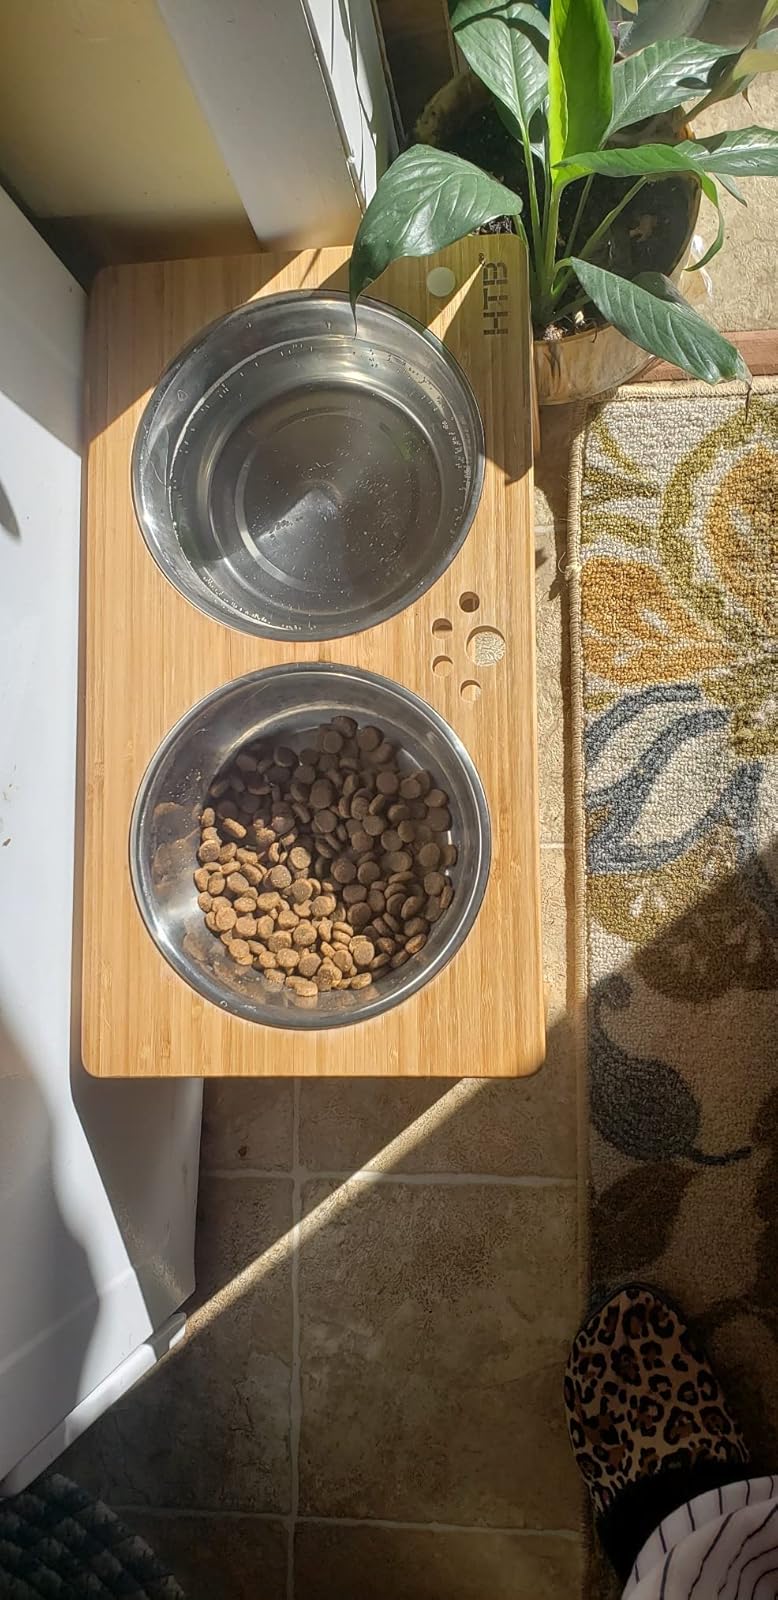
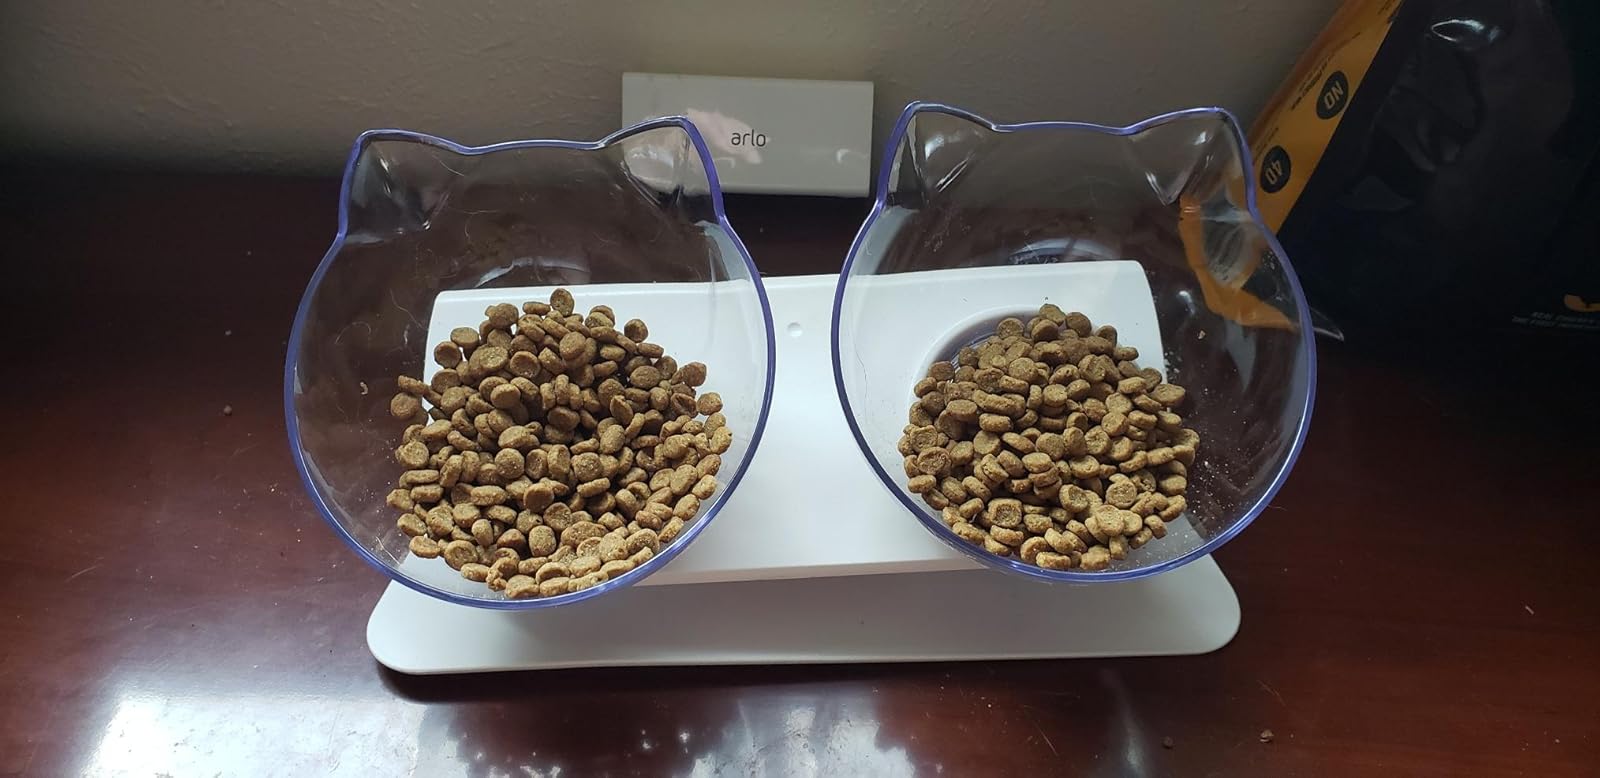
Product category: items_bowl
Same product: no